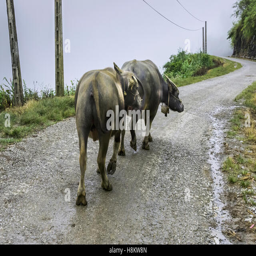
water buffalo walking down a rural road